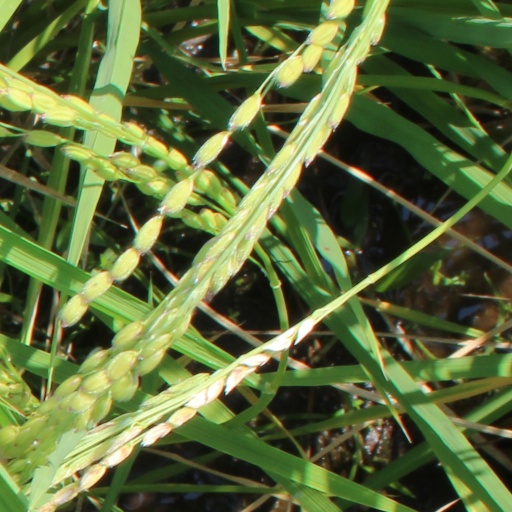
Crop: rice